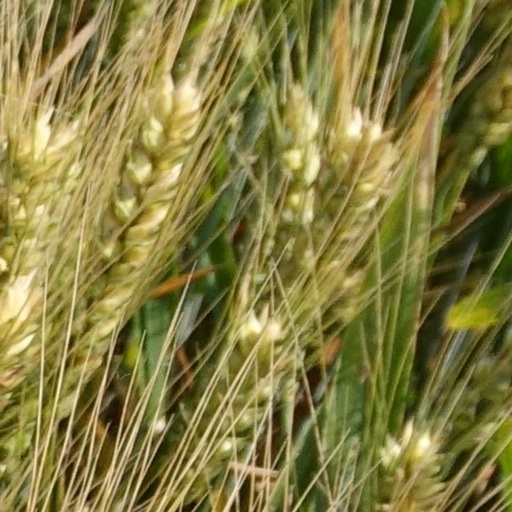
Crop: wheat